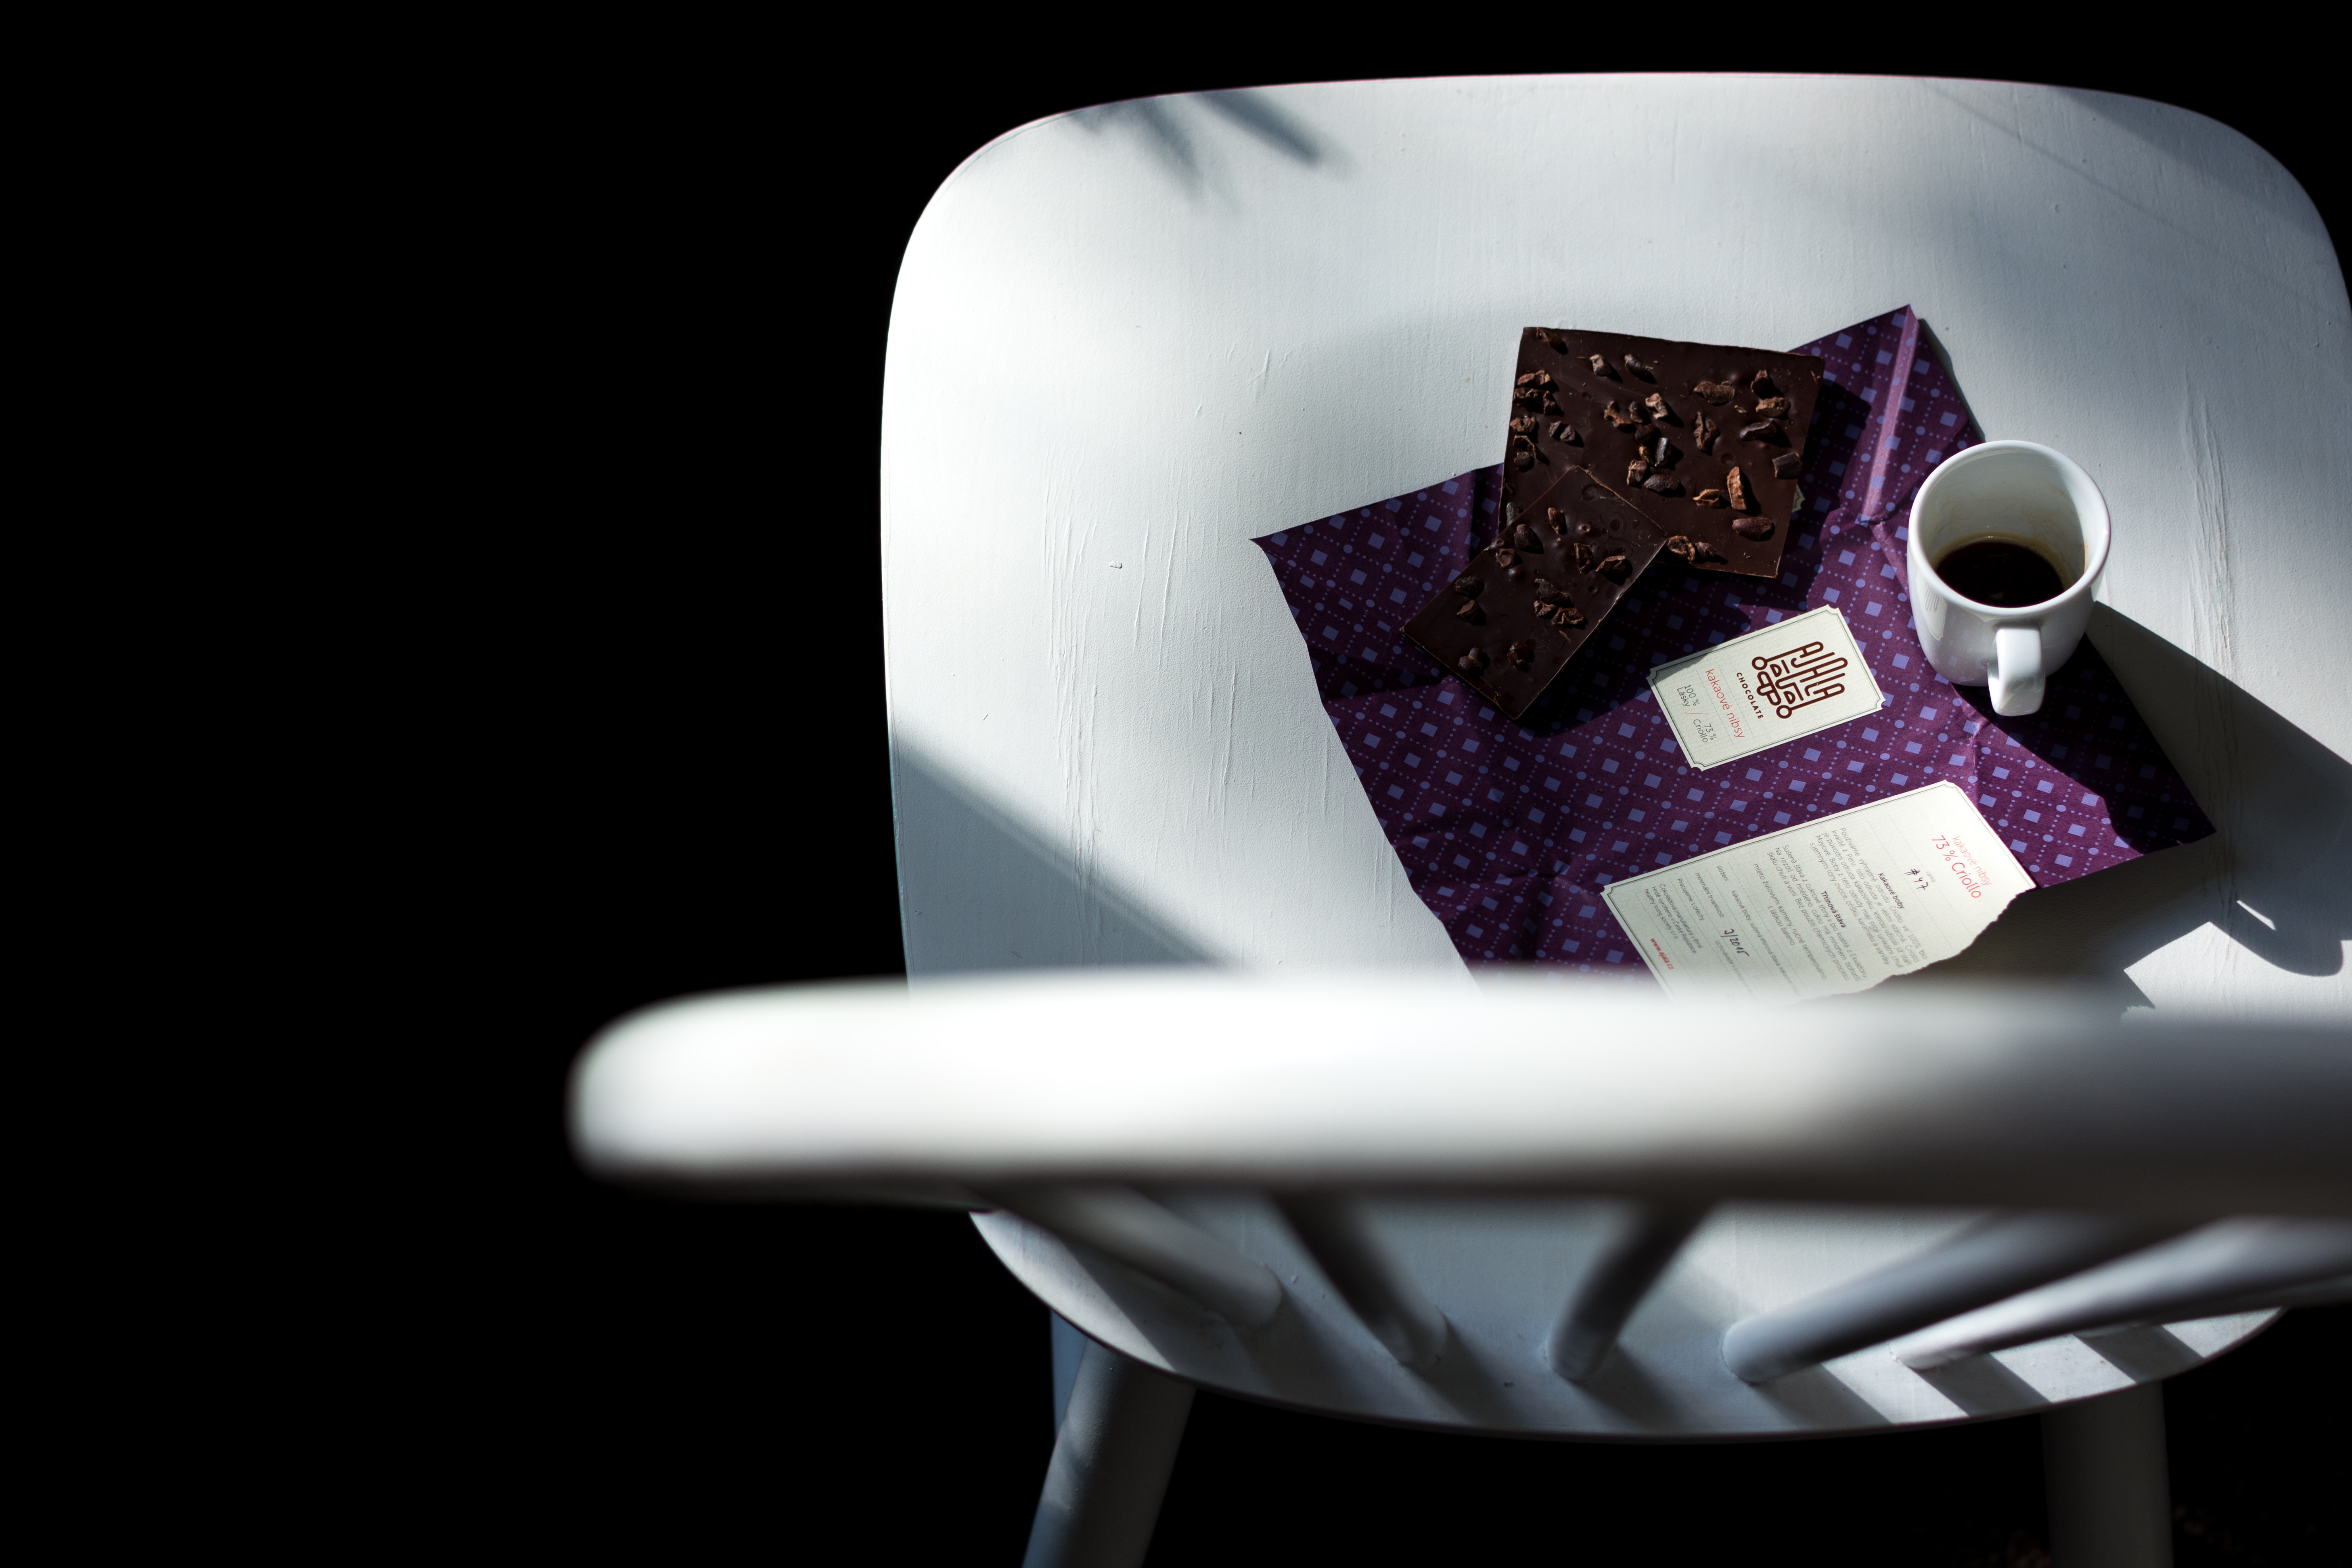
purple, product, still life photography, violet, design, chair, table, furniture, room, graphic design, photography, space, illustration, still life